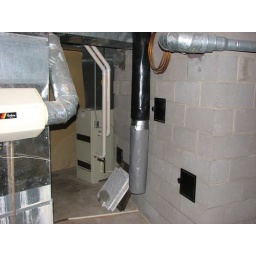
Cinderblock wall is under the fireplace. Ashes can be cleaned out of the little black boxes